Hula Valley

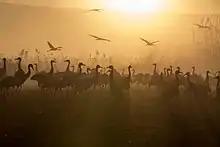
Common cranes in Agamon Hula Nature reserve

The draining operations, carried out by the Jewish National Fund (JNF), began in 1951 and were completed by 1958. In 1955 the Israeli government invited John Zuckerman to visit Israel as advisor on a project. It was achieved by two main engineering operations: the deepening and widening of the Jordan River downstream; and two newly-dug peripheral canals diverting the Jordan at the north of the valley. The drying out caused the extinction or extirpation of the unique endemic or near-endemic fauna of the lake, including the cyprinid fish "Mirogrex hulensis" or Hula bream, the nemacheilid fish "Nun galilaeus" or Galilean stone loach, and the cichlid fish "Tristramella intermedia" or Hulan shortjaw tristramella.